The Imaginary Invalid (1952 film)

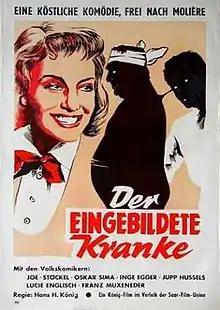

The Imaginary Invalid or The Hypochondriac is a 1952 West German comedy film directed by Hans H. König and starring Joe Stöckel, Oskar Sima and Inge Egger. It is an updated adaptation of Molière's 1673 play "The Imaginary Invalid". The play had previously been made into a 1934 French film of the same title. It was made at the Bavaria Studios in Munich. The film's sets were designed by the art directors Max Mellin and Rolf Zehetbauer.